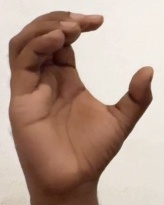
ASL sign: C